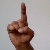
The image shows a hand gesture representing the letter 'D' in Indian Sign Language.